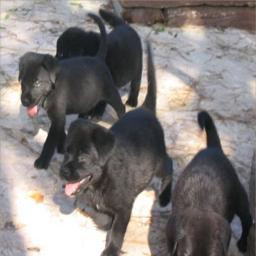
Animal: dogs